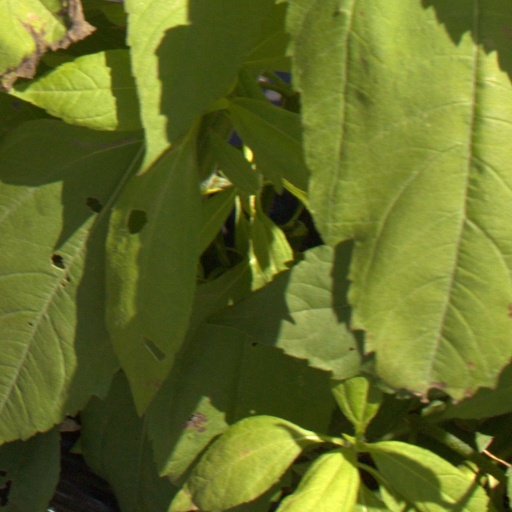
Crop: Jerusalem artichoke